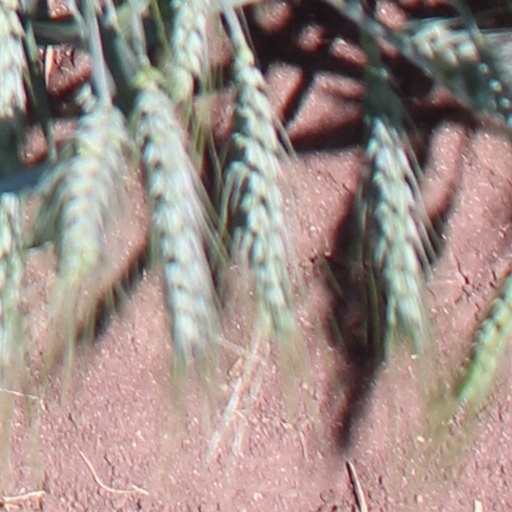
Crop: wheat